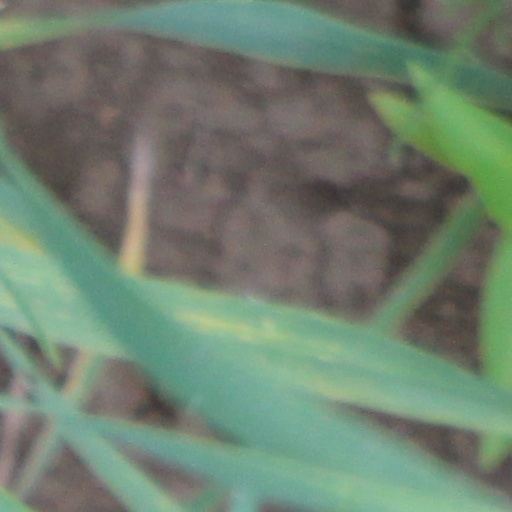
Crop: wheat